The Avenger (1962 film)

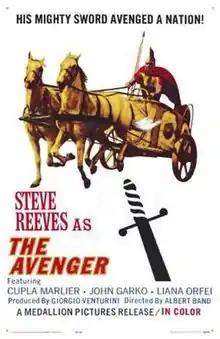

Aeneas leads escaped survivors of the Trojan War to new land in Italy. Based on Virgil's "The Aeneid".